Paul Spencer Sochaczewski

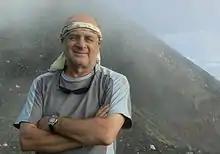
Paul Sochaczewski

Paul Spencer Sochaczewski (born August 1, 1947 in Brooklyn, New York) is an American-French writer, writing coach, conservationist and communications advisor to international non-governmental organizations. He lives in Geneva, Switzerland, and has lived and worked in more than 80 countries, including long stints in Indonesia, Singapore, Malaysia and Thailand.